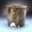
Label: bowl